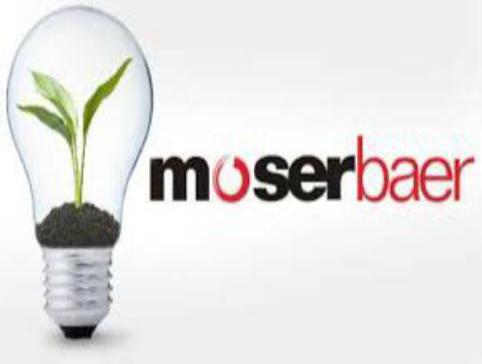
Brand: moser baer
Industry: Necessities